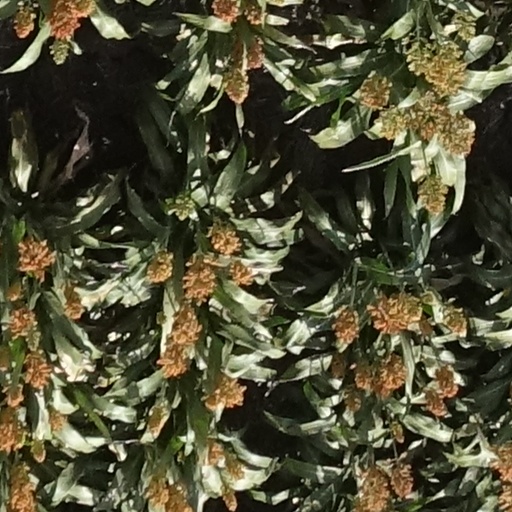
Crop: sorghum